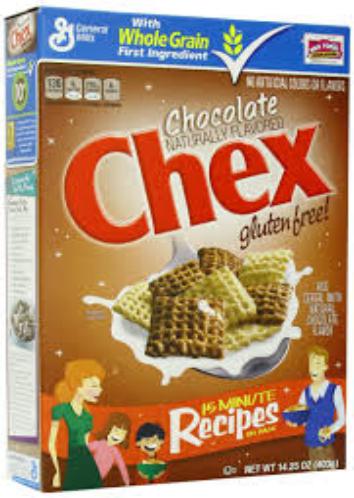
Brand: Chocolate Chex
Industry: Food